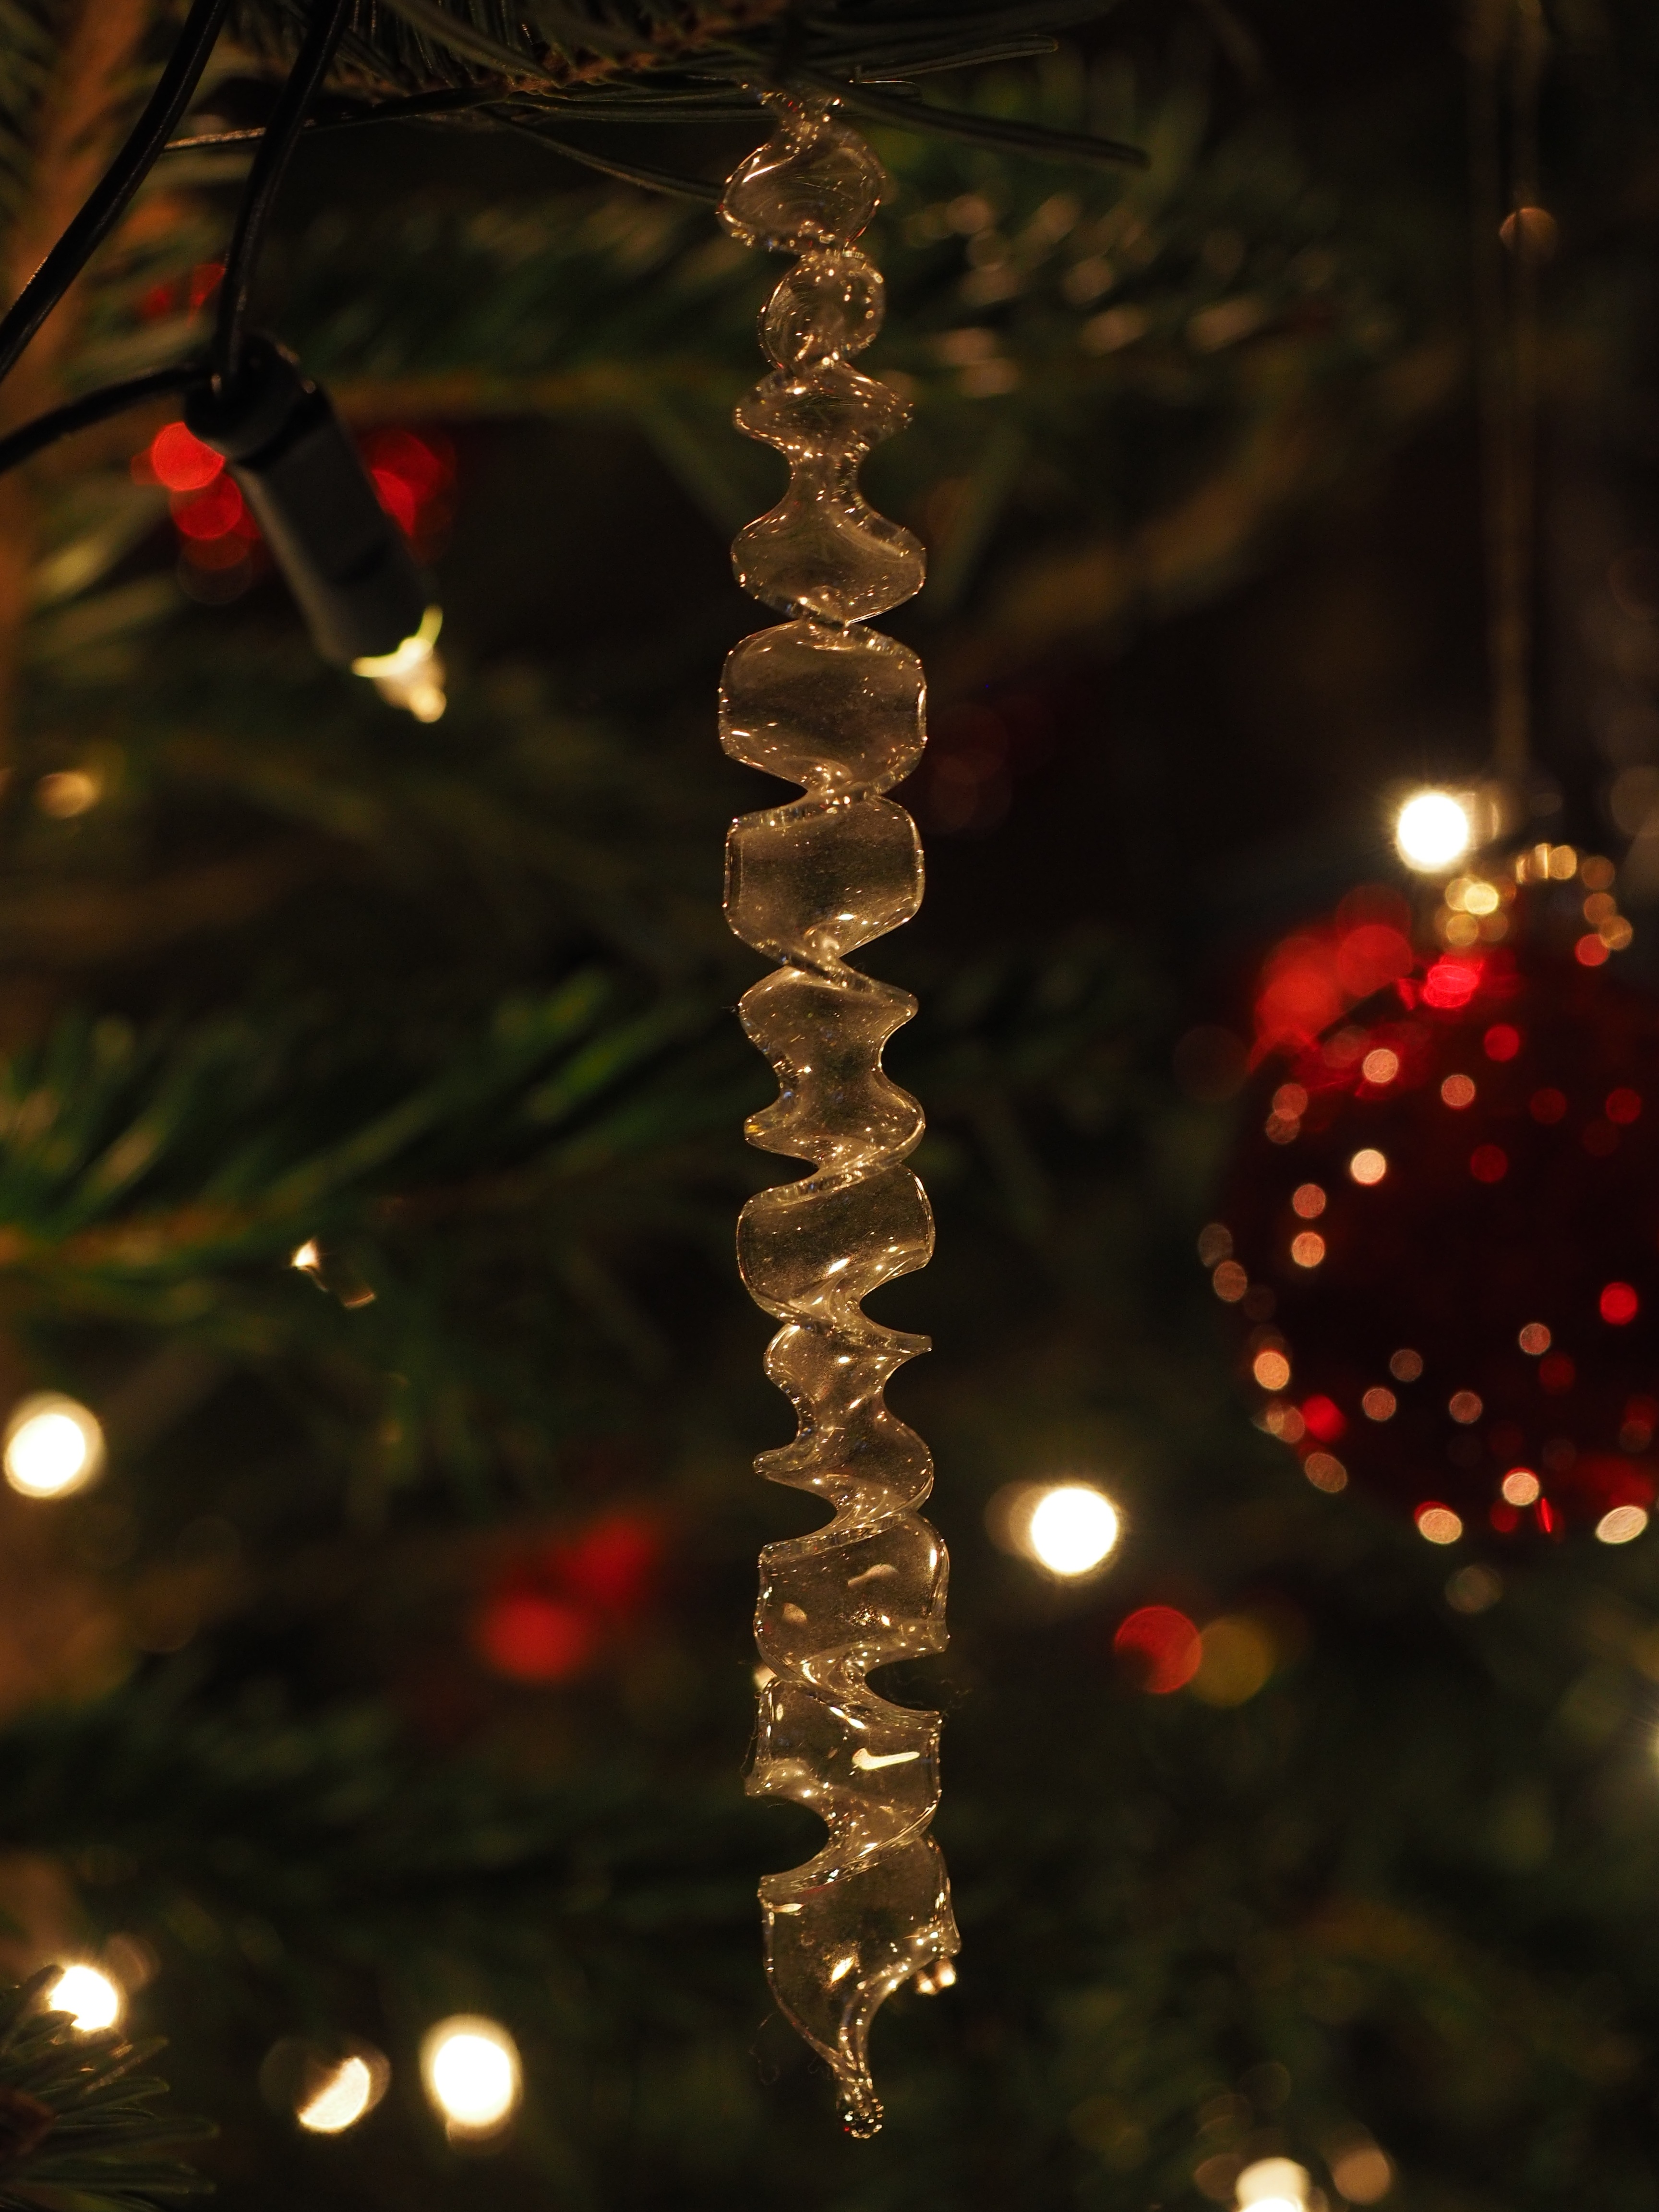
tree, branch, light, night, flower, holiday, christmas, lighting, decor, christmas tree, christmas decoration, christmas time, jewellery, icicle, christmas decorations, weihnachtsbaumschmuck, christmas ornaments, christmas lights, woody plant, glass jewellery